Michigan Murders

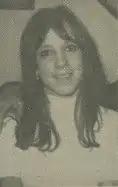
Joan Elspeth Schell

Almost one year later, on July 5, 1968, the partially decomposed, mutilated body of a 20-year-old art student named Joan Elspeth Schell was found by construction workers on an Ann Arbor roadside. She had been raped, then stabbed twenty-five times with a knife estimated to have measured four inches in length. Several of these wounds had punctured her lungs, liver and carotid artery, with one additional wound inflicted behind her left ear fracturing her skull. In addition, her throat had been slashed, and her miniskirt then tied around her neck. Although Schell had been dead for several days, her entire lower body was in a remarkably preserved condition, whereas her head, shoulders and breasts were in an advanced state of decomposition, leading the pathologist to conclude her body had been stored in a naturally cool environment, but with the upper third of her body exposed to natural heat.